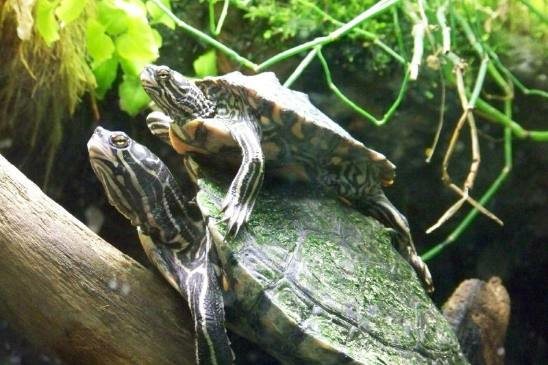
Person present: No